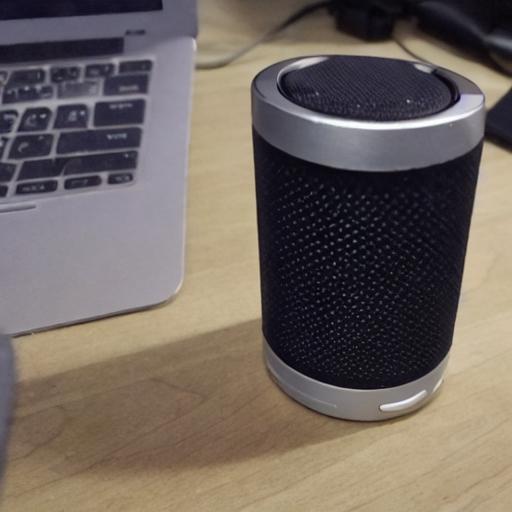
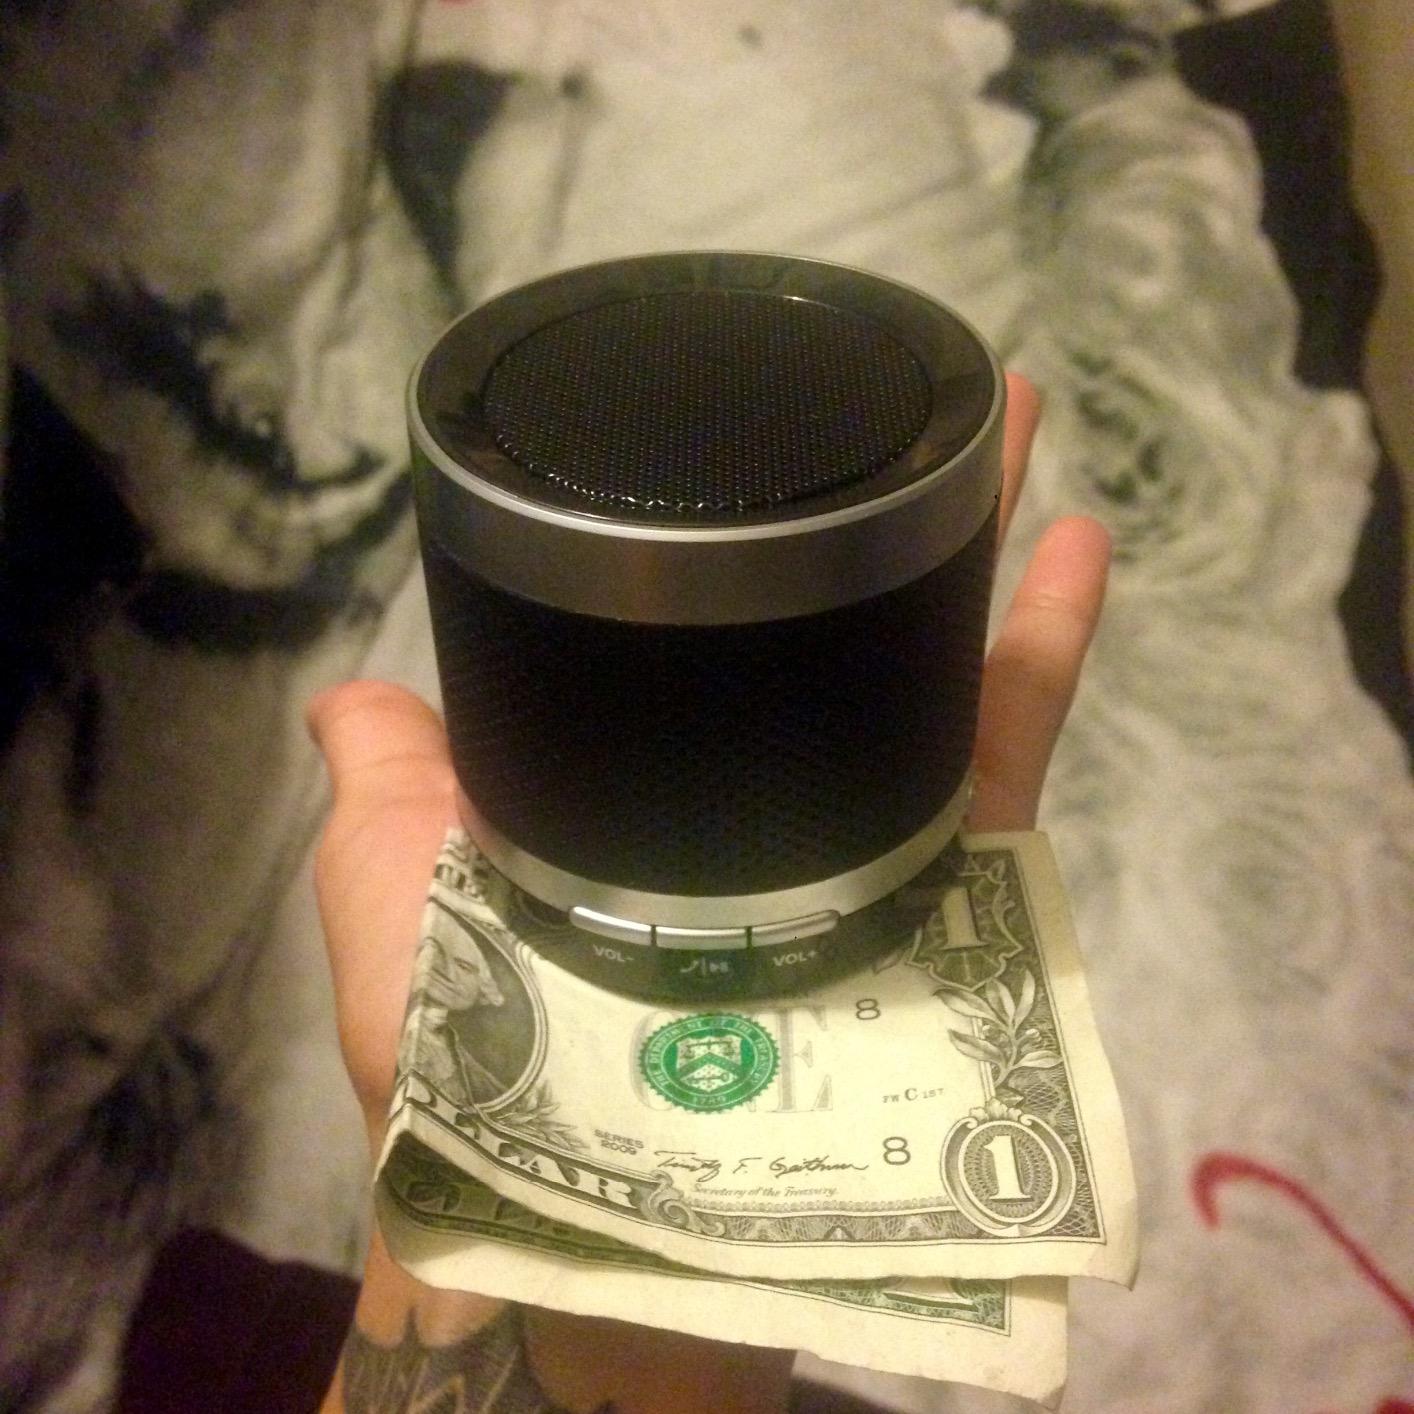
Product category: speaker
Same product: no